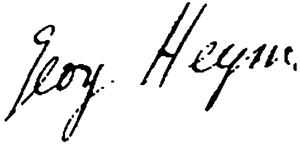
Menschheitsdämmerung — Ein Dokument des Expressionismus, littéralement « Crépuscule [ou aube] de l'humanité — Un document de l'expressionnisme », est une anthologie de poésie de l'expressionnisme allemand établie par Kurt Pinthus et parue en 1920 à Berlin chez Rowohlt.